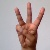
The image shows a hand gesture representing the letter 'W' in Indian Sign Language.